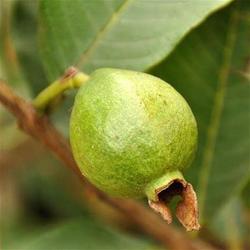
Label: Guava